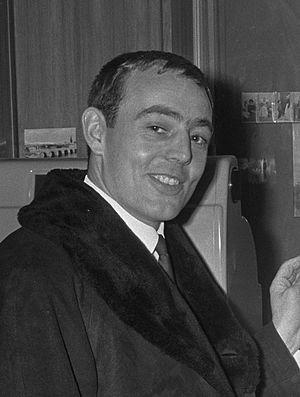
Ian St. John, né le 7 juin 1938 à Motherwell, est un footballeur écossais, qui évoluait au poste d'attaquant à Liverpool et en équipe d'Écosse.